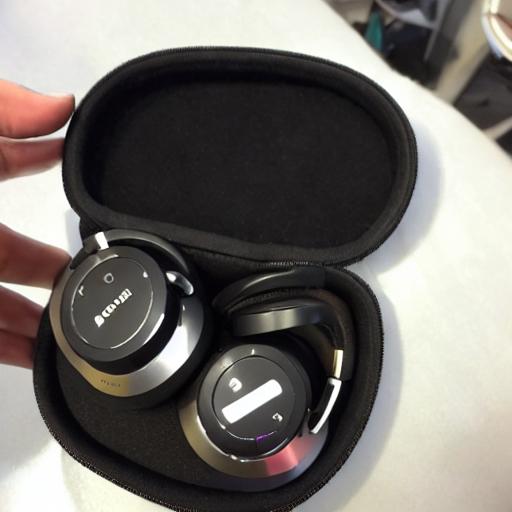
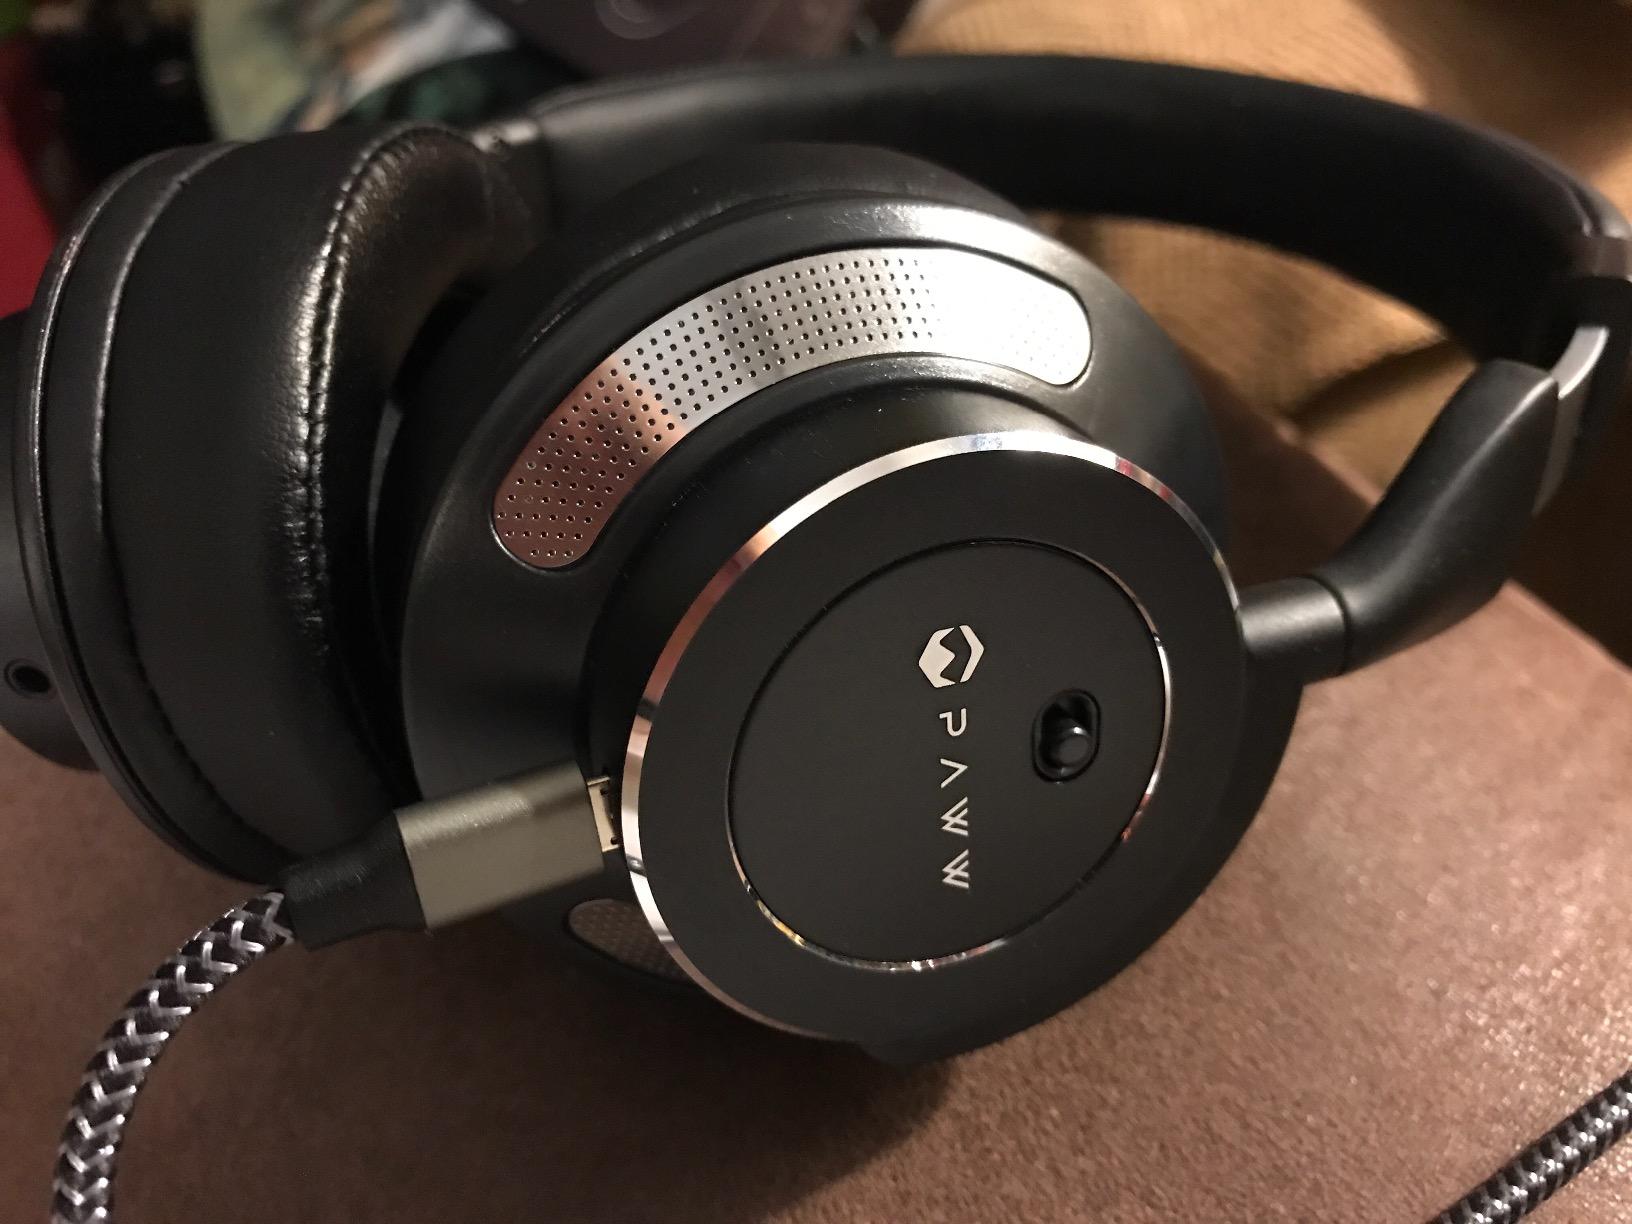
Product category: headphones
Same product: no